Atalante (far-right group)

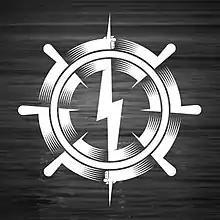
Logo of the organization

Atalante is a far-right, white nationalist group based in Quebec City, Canada. Their leader and founder is Raphaël Lévesque (nickname Raf Stomper), lead singer for Quebecois skinhead band "Légitime violence" and leader of the earlier white power skinhead group Les Stompers.